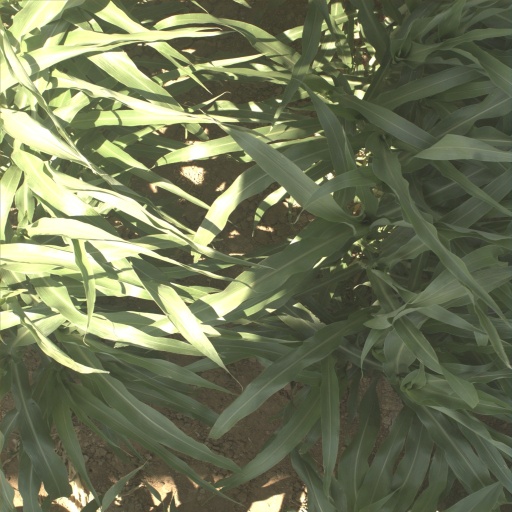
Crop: sorghum